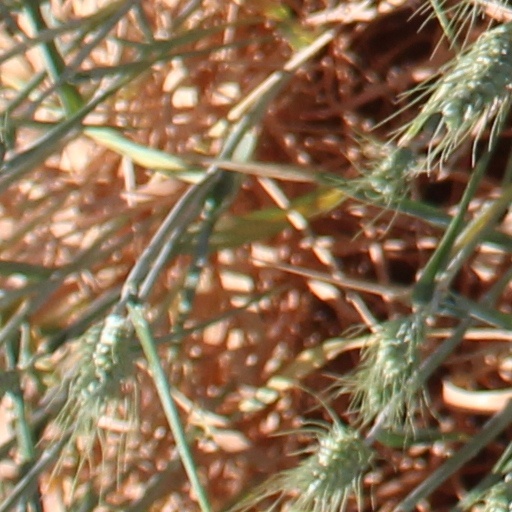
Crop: wheat